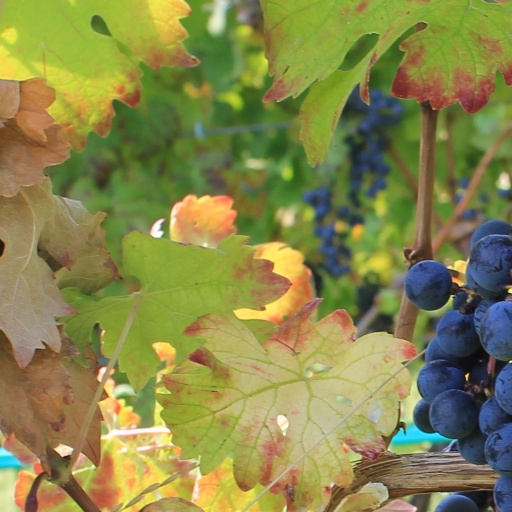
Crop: grape